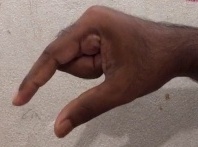
ASL sign: Q